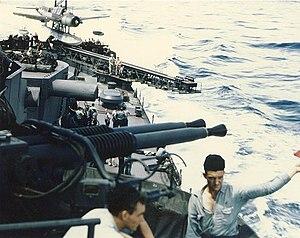
L'USS Mobile (CL-63) est un croiseur léger de classe Cleveland entré en service dans l'United States Navy durant la Seconde Guerre mondiale.